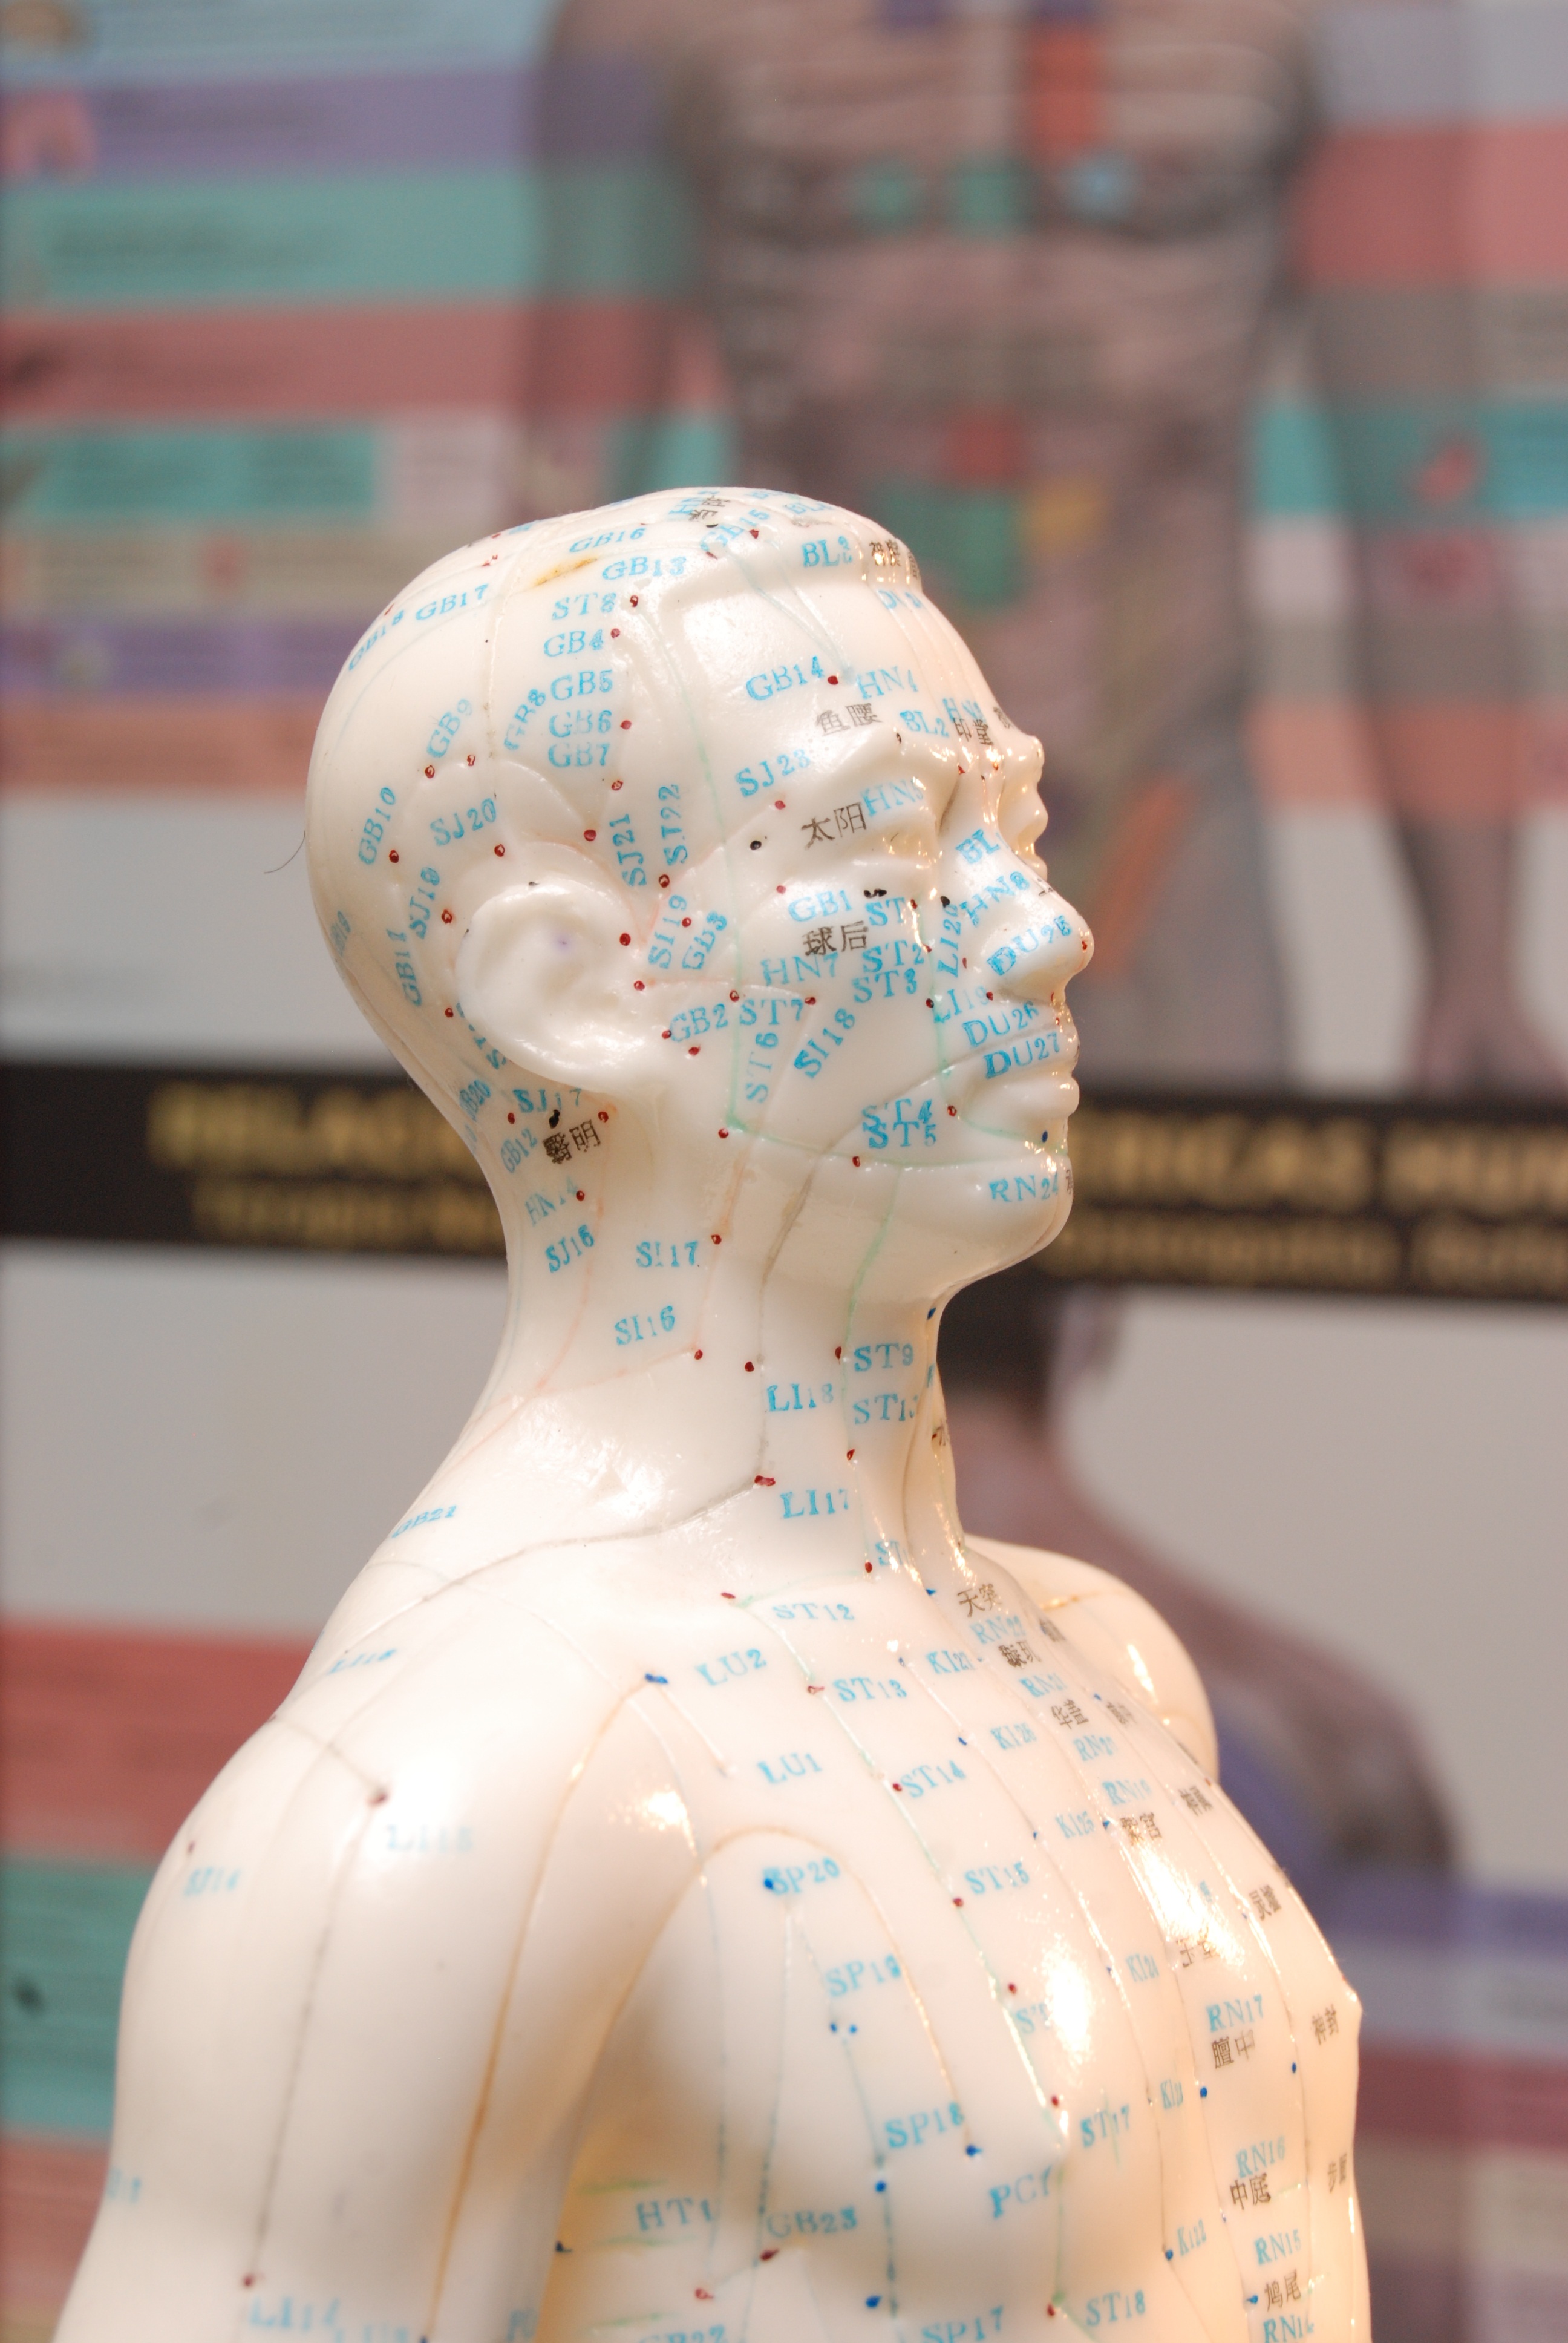
girl, mannequin, sculpture, art, head, figurine, acupuncture, medicine alternative, bioenergetics, exemple